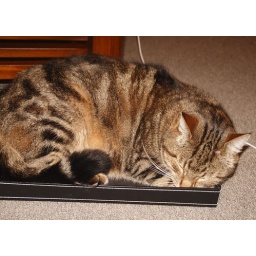
Xen asleep in box lid